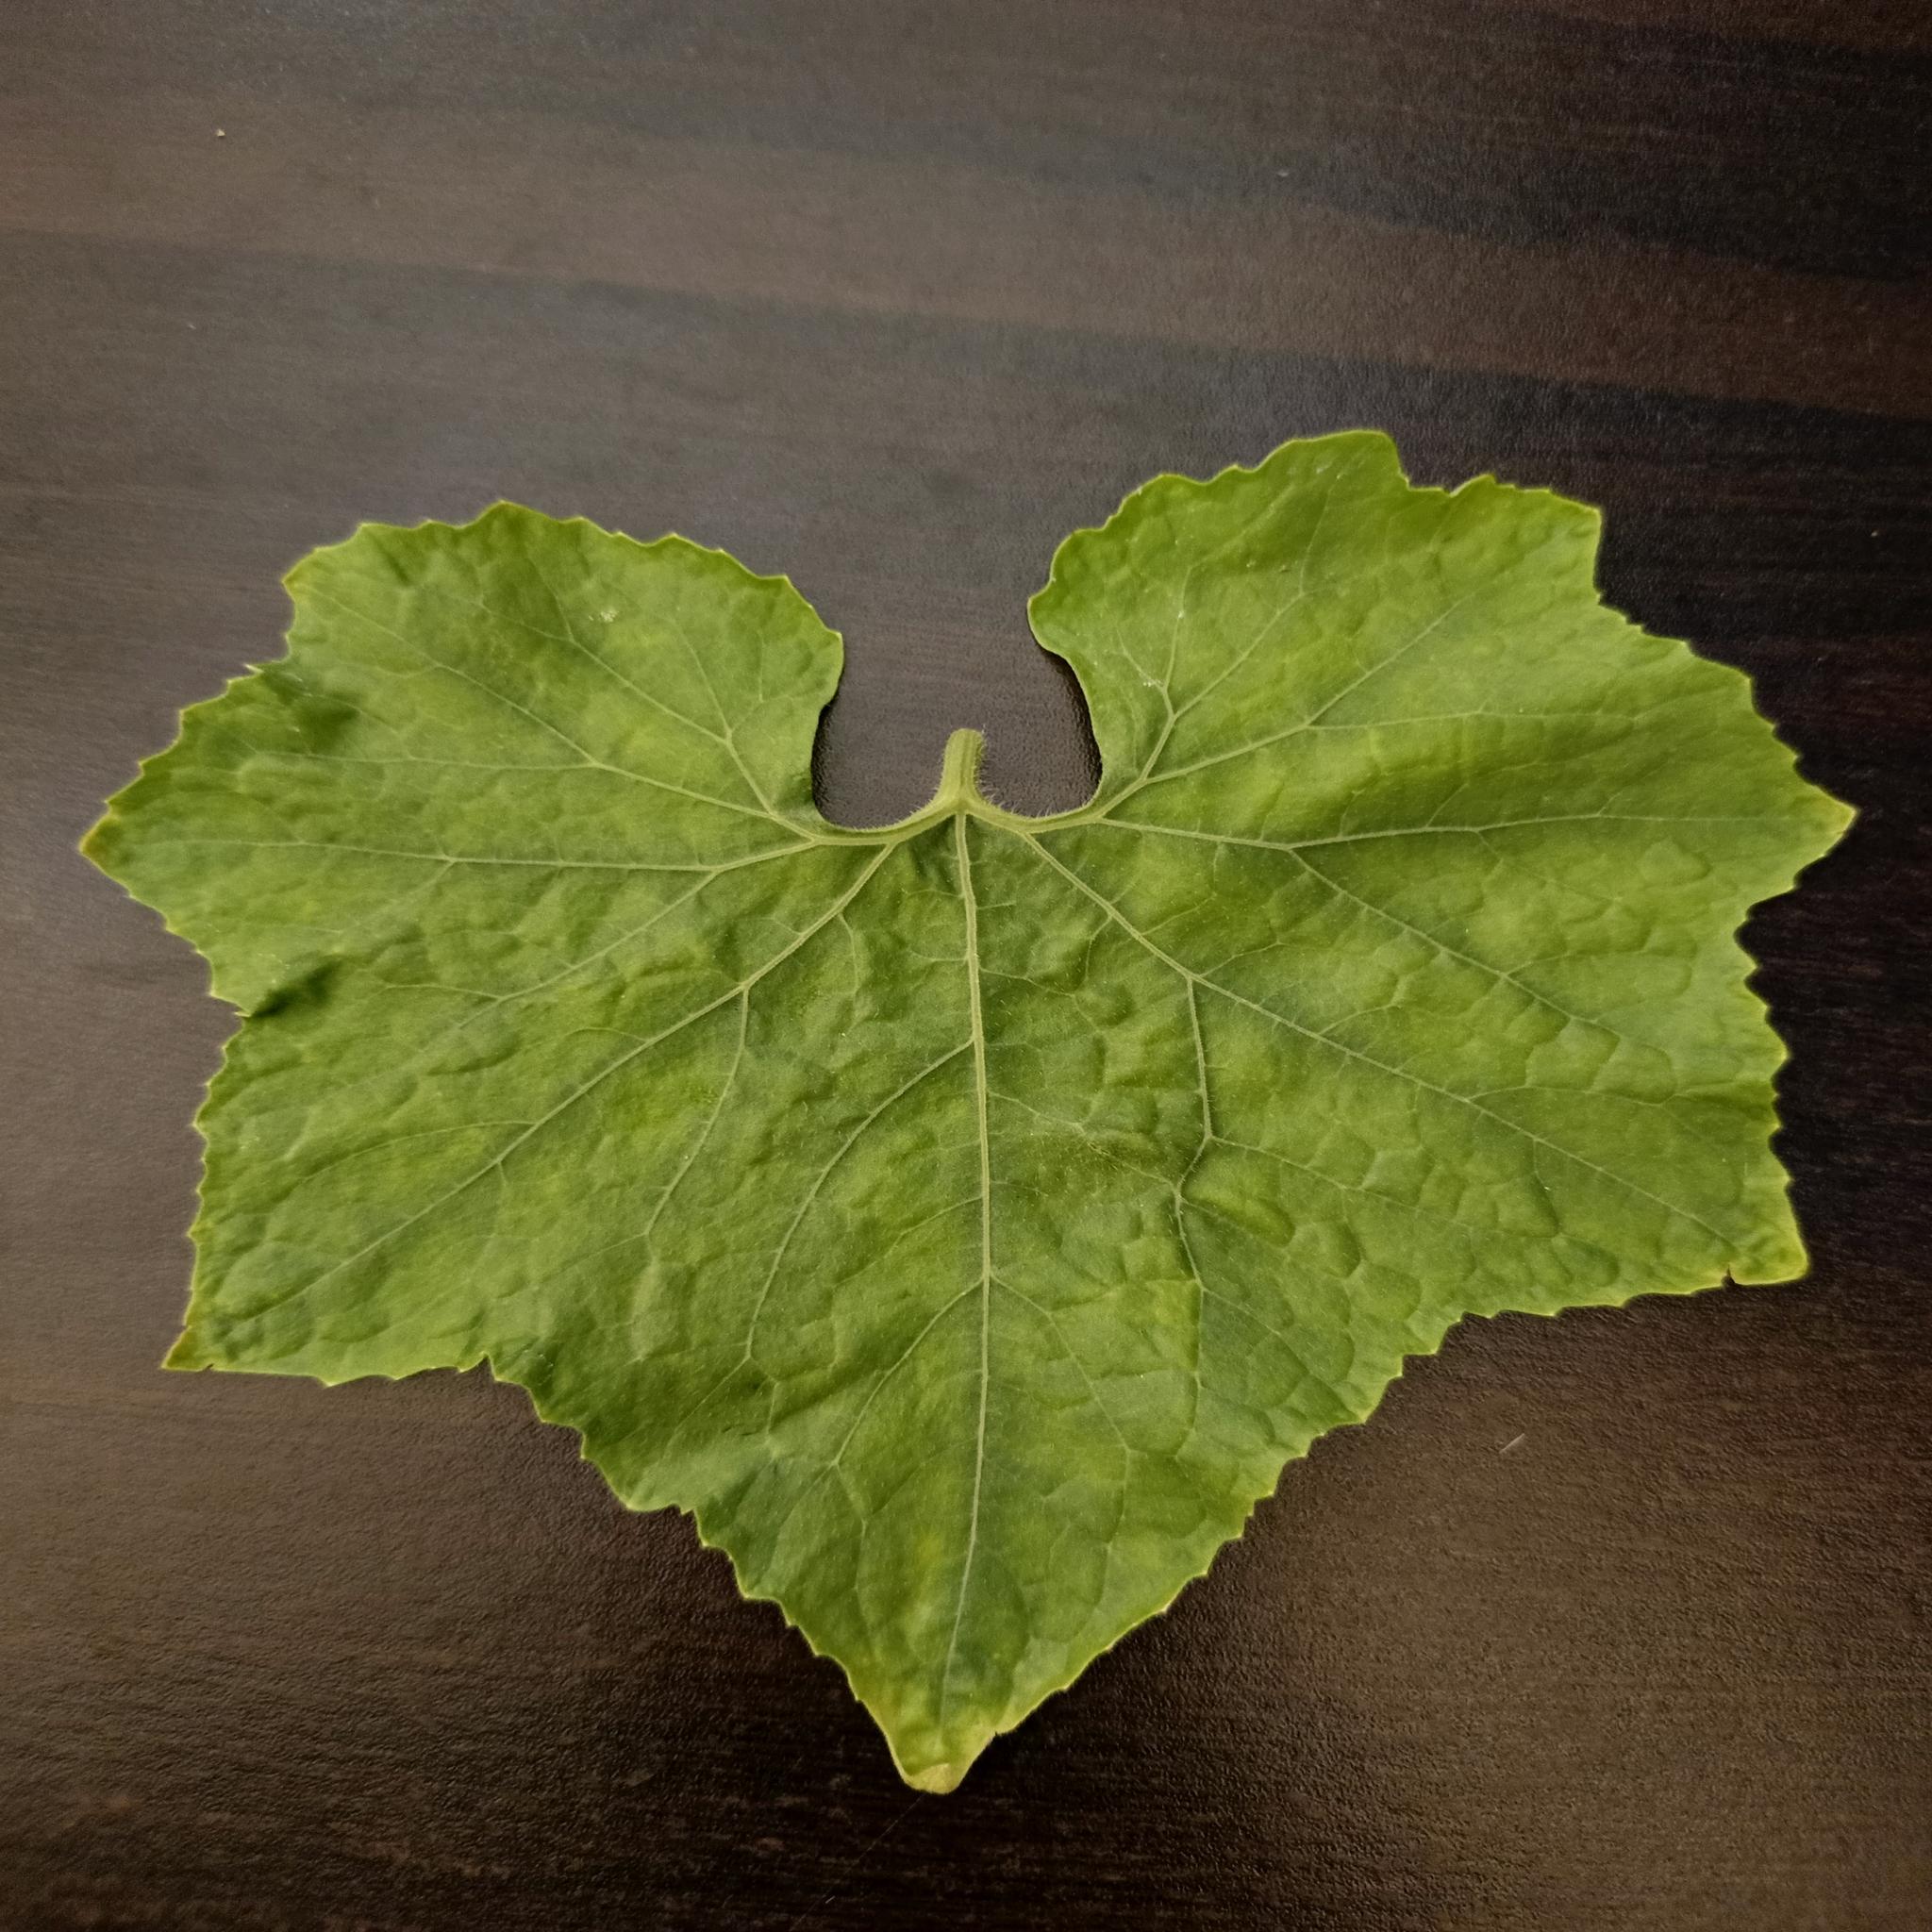
Label: Healthy